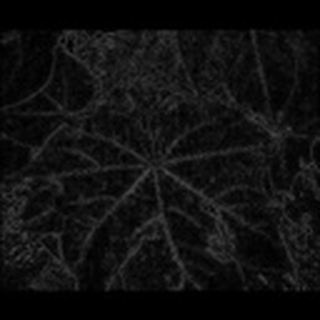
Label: healthy_cotton